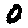
Label: 0